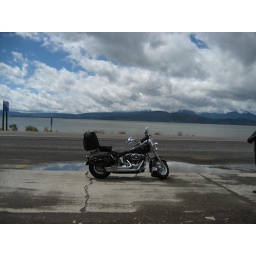
The bike by the lake